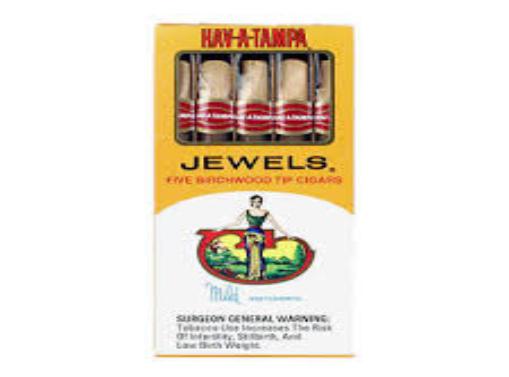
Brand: Hav-A-Tampa
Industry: Food